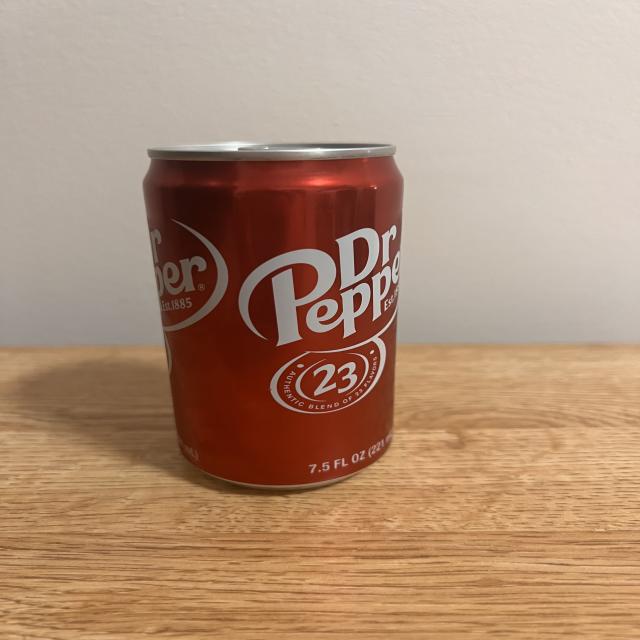
Label: cans